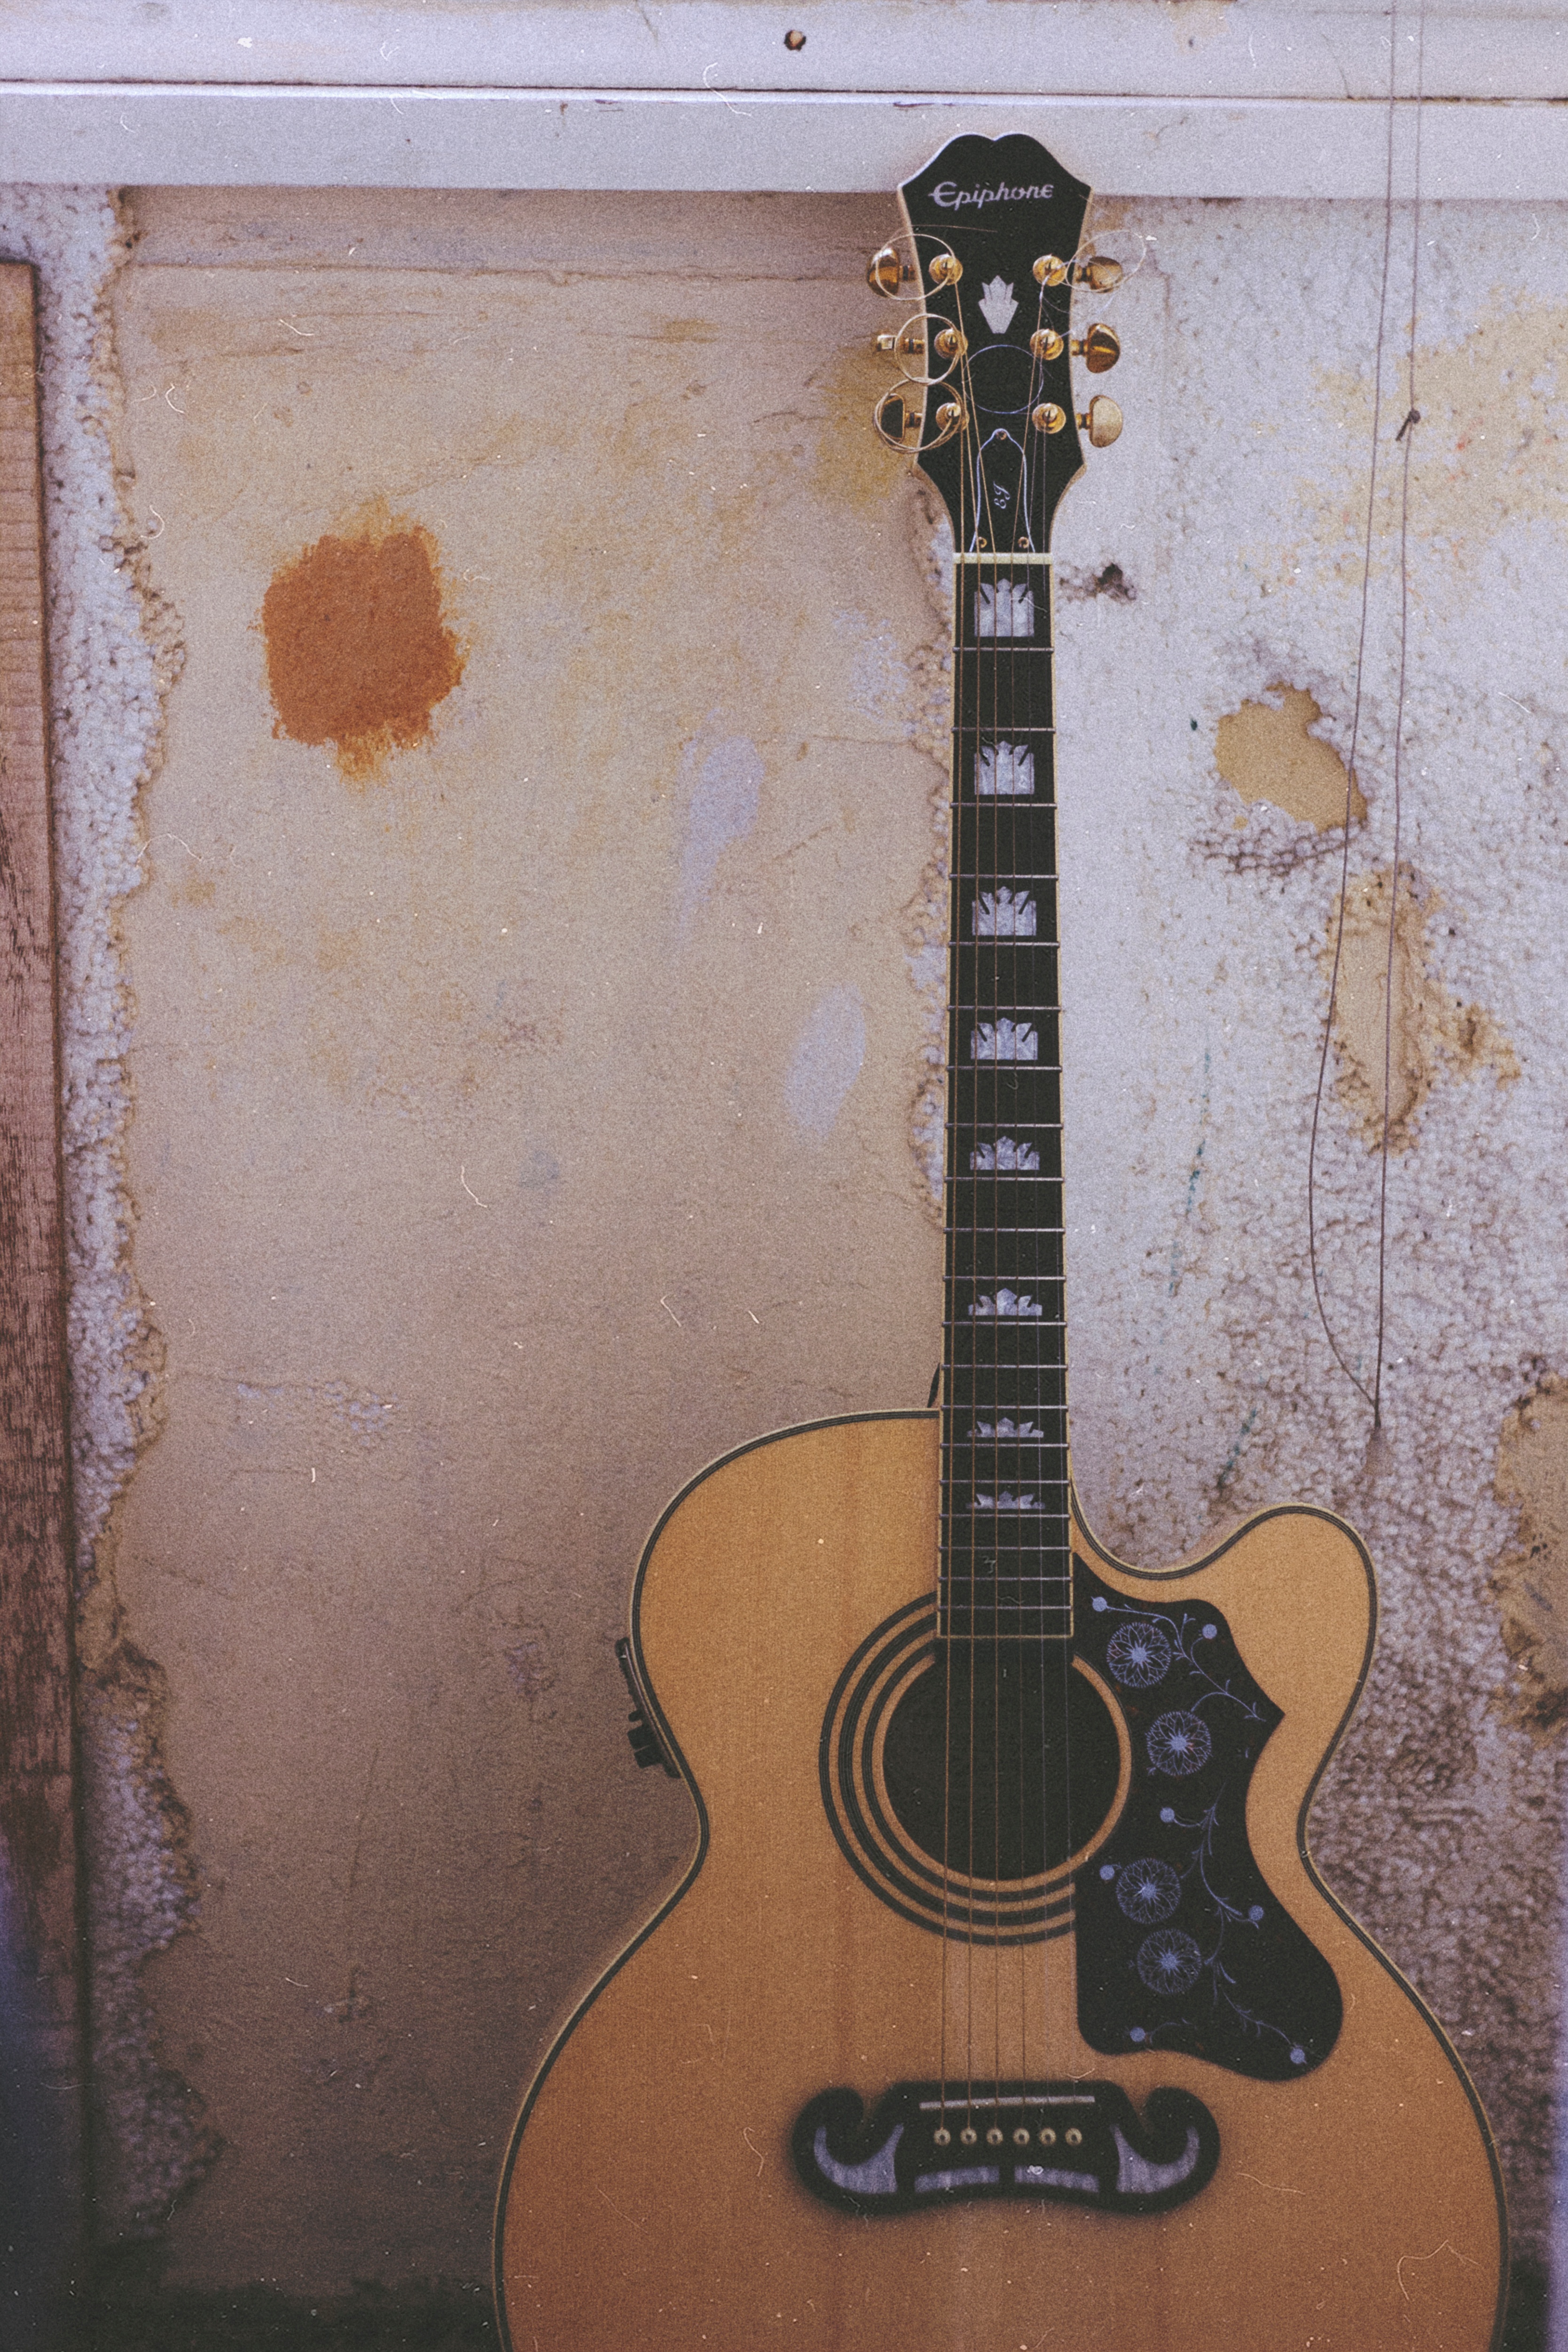
guitar, musical instrument, acoustic guitar, plucked string instruments, string instrument, bass guitar, acoustic electric guitar, bowed string instrument